History of Provence

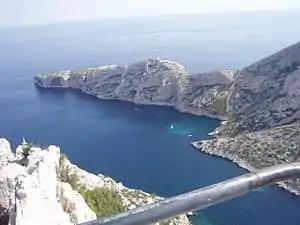
The entrance to the Cosquer Cave, decorated with paintings of penguins, bison, seals and outlines of hands dating to 27,000 to 19,000 BC, is 37 meters under the surface of the Calanque de Morgiou near Cassis.

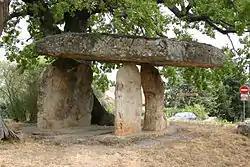
A bronze-age dolmen (2500 to 900 B.C.) near Draguignan

The coast of Provence has some of the earliest sites of human habitation known in Europe. Primitive stone tools have been found in the Grotte du Vallonnet near Roquebrune-Cap-Martin, between Monaco and Menton, dating to between 1 million and 1.050 million years BC. The excavations at Terra Amata in Nice found signs of an encampment on a prehistoric beach, with traces of some of the earliest fireplaces found in Europe, dating to about 400,000 BC. Tools dating to the Middle Paleolithic (300,000 BC) and Upper Paleolithic (30,000-10,000 BC) were discovered in the Observatory Cave, in the Jardin Exotique de Monaco. Tools found in the Grotte du Lazaret near Nice date to between 130,000 and 170,000 BC.